Highfields Park, Nottingham

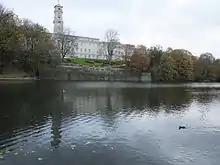
The fish pond, with the University of Nottingham's Trent Building overlooking it

The site, originally part of the Highfields Estate, belonged to Joseph Lowe who along with his son Alfred, developed the site in the late 18th century and were responsible for much of the landscaping that is visible today. In 1789 Joseph Lowe constructed 'Highfield House' which was to be used as his residence. Lowe improved the estate with the creation of a fish pond from the existing Tottle Brook. The Lowes retained ownership up until 1920 when the land was purchased by Sir Jesse Boot (also known as Lord Trent) the founder of the Boot's the Chemist. His intention was to emulate Cadbury's at Bournville and the Levers at Port Sunlight and build high quality homes for his worker in the near adjacent purpose-built factories. The company was bought out by the American, Louis K. Liggett of the United Drug Company. Liggett had no interest in model housing. Jesse Boot was cash rich and owned 121 acres of land which he proceeded to disperse to good causes. Boot used 35 acres of the estate to form the core of East Midlands University. He built a raised road to connect Nottingham to Beeston, and landscaped the area south of the Trent building given as a park for Nottingham City Council. The remains of the estate, also called Highfields park, the other side of University Boulevard, was given over to sport fields. Also on the land he built a very large Lido, which, in 1922 was the largest in England.